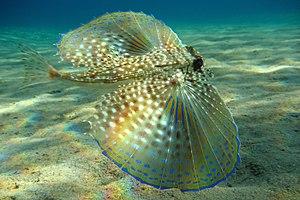
Un dactyloptère (Dactylopterus volitans) dans la mer Méditerranée à Ostkreta, en Grèce, à environ 3-5m de profondeur, encore dénommé hirondelle de mer.